Fishing industry in Egypt

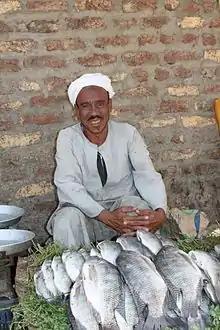
An Egyptian fisherman on a street market

Fishing in Egypt has its own rules and regulations because people tend to fish in an excessive way, in addition many fishermen use techniques that pollute the inner lakes and fishing spots. All lakes in Egypt are open to fishing except the restricted areas because its mainly touristic sight-seeing, also skiing and jet skiing is restricted in many lakes because it damages the fishing environment. Some boat types are restricted in fishing areas such as racing boats. The bass tournaments are popular between fishermen in Egypt, but to participate in such an event you have to be registered at a fishing association. These fishing tournaments are only allowed at a certain time of year so it does not damage the bass population of the lakes. It is prohibited to troll or jug in ski areas. Fishermen have a limited quantity of fish that they are allowed to fish per day and it depends on the type of fish. It is strictly prohibited to catch new born fishes because it endangers their existence. In addition, a boat cannot anchor less than 100 feet away from shoreline to respect the privacy of homeowners. Swimming is prohibited except in swimming areas for security issues, and of course skinny dipping is prohibited. Any kind of chemical treatments may not be used under any circumstances. Night lighting must within the permitted areas due to security issues. In any circumstances if rules are broken the fisherman may get arrested or may be denied of future entry to the lake.